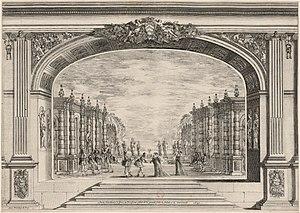
14 janvier : inauguration à Paris de la salle de théâtre du Palais-Royal avec Mirame, tragédie de Jean Desmarets de Saint-Sorlin et de Richelieu.